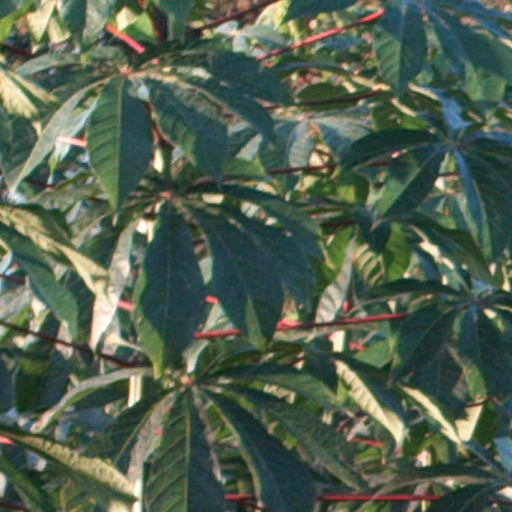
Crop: cassava